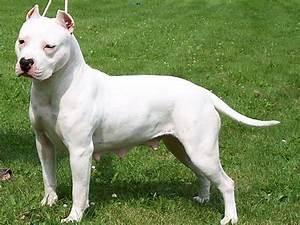
dog